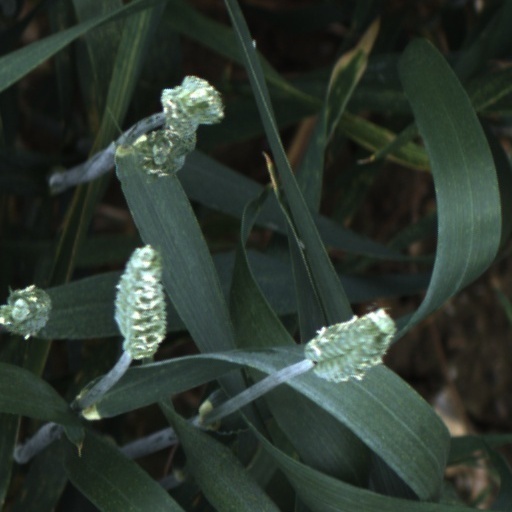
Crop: wheat